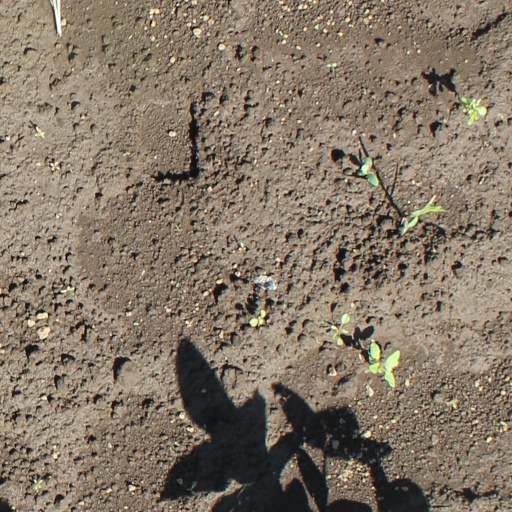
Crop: soybean